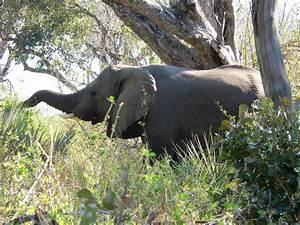
elephant